Plympton

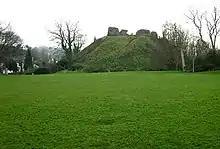
Plympton's motte and bailey castle

Richard de Redvers (died 1107) was granted the feudal barony of Plympton, based at Plympton Castle, by King Henry I (1100–1135), of whom he was a most trusted supporter. The de Redvers family later became Earls of Devon. Their lands, including Plympton, and titles were later inherited by the Courtenay family, feudal barons of Okehampton. The ancient Stannary town remains dominated by its now ruined Norman motte-and-bailey castle and it still retains a cohesive medieval street pattern. A number of historic buildings in the local vernacular style of green Devon slate, limestone and lime-washed walls, with Dartmoor granite detailing, attest to all periods of its history.